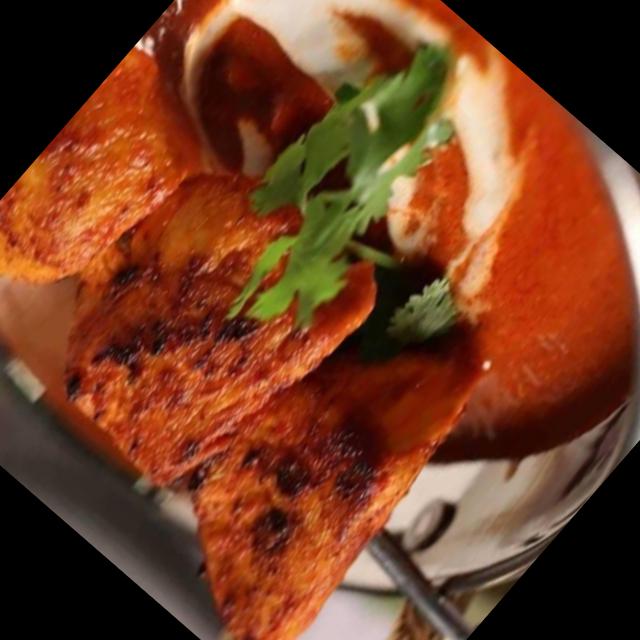
Dish: chicken_curry